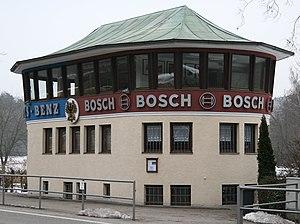
Le Rallye Lyon-Charbonnières, dit « Le Charbo », est un rallye automobile actuellement basé autour de Lyon, instauré par l’Automobile Club du Rhône, le Moto-Club du Rhône, et la Société des Eaux Minérales de Charbonnières.
Le circuit de Solitude un circuit routier de 11,4 km situé près de Stuttgart et nommé ainsi d'après la proximité du château de Solitude. Des épreuves de sports mécaniques y eurent lieu de 1903 à 1965.